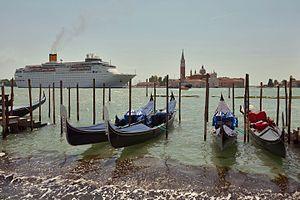
Paquebot de croisière Costa neoClassica et gondoles à Venise.